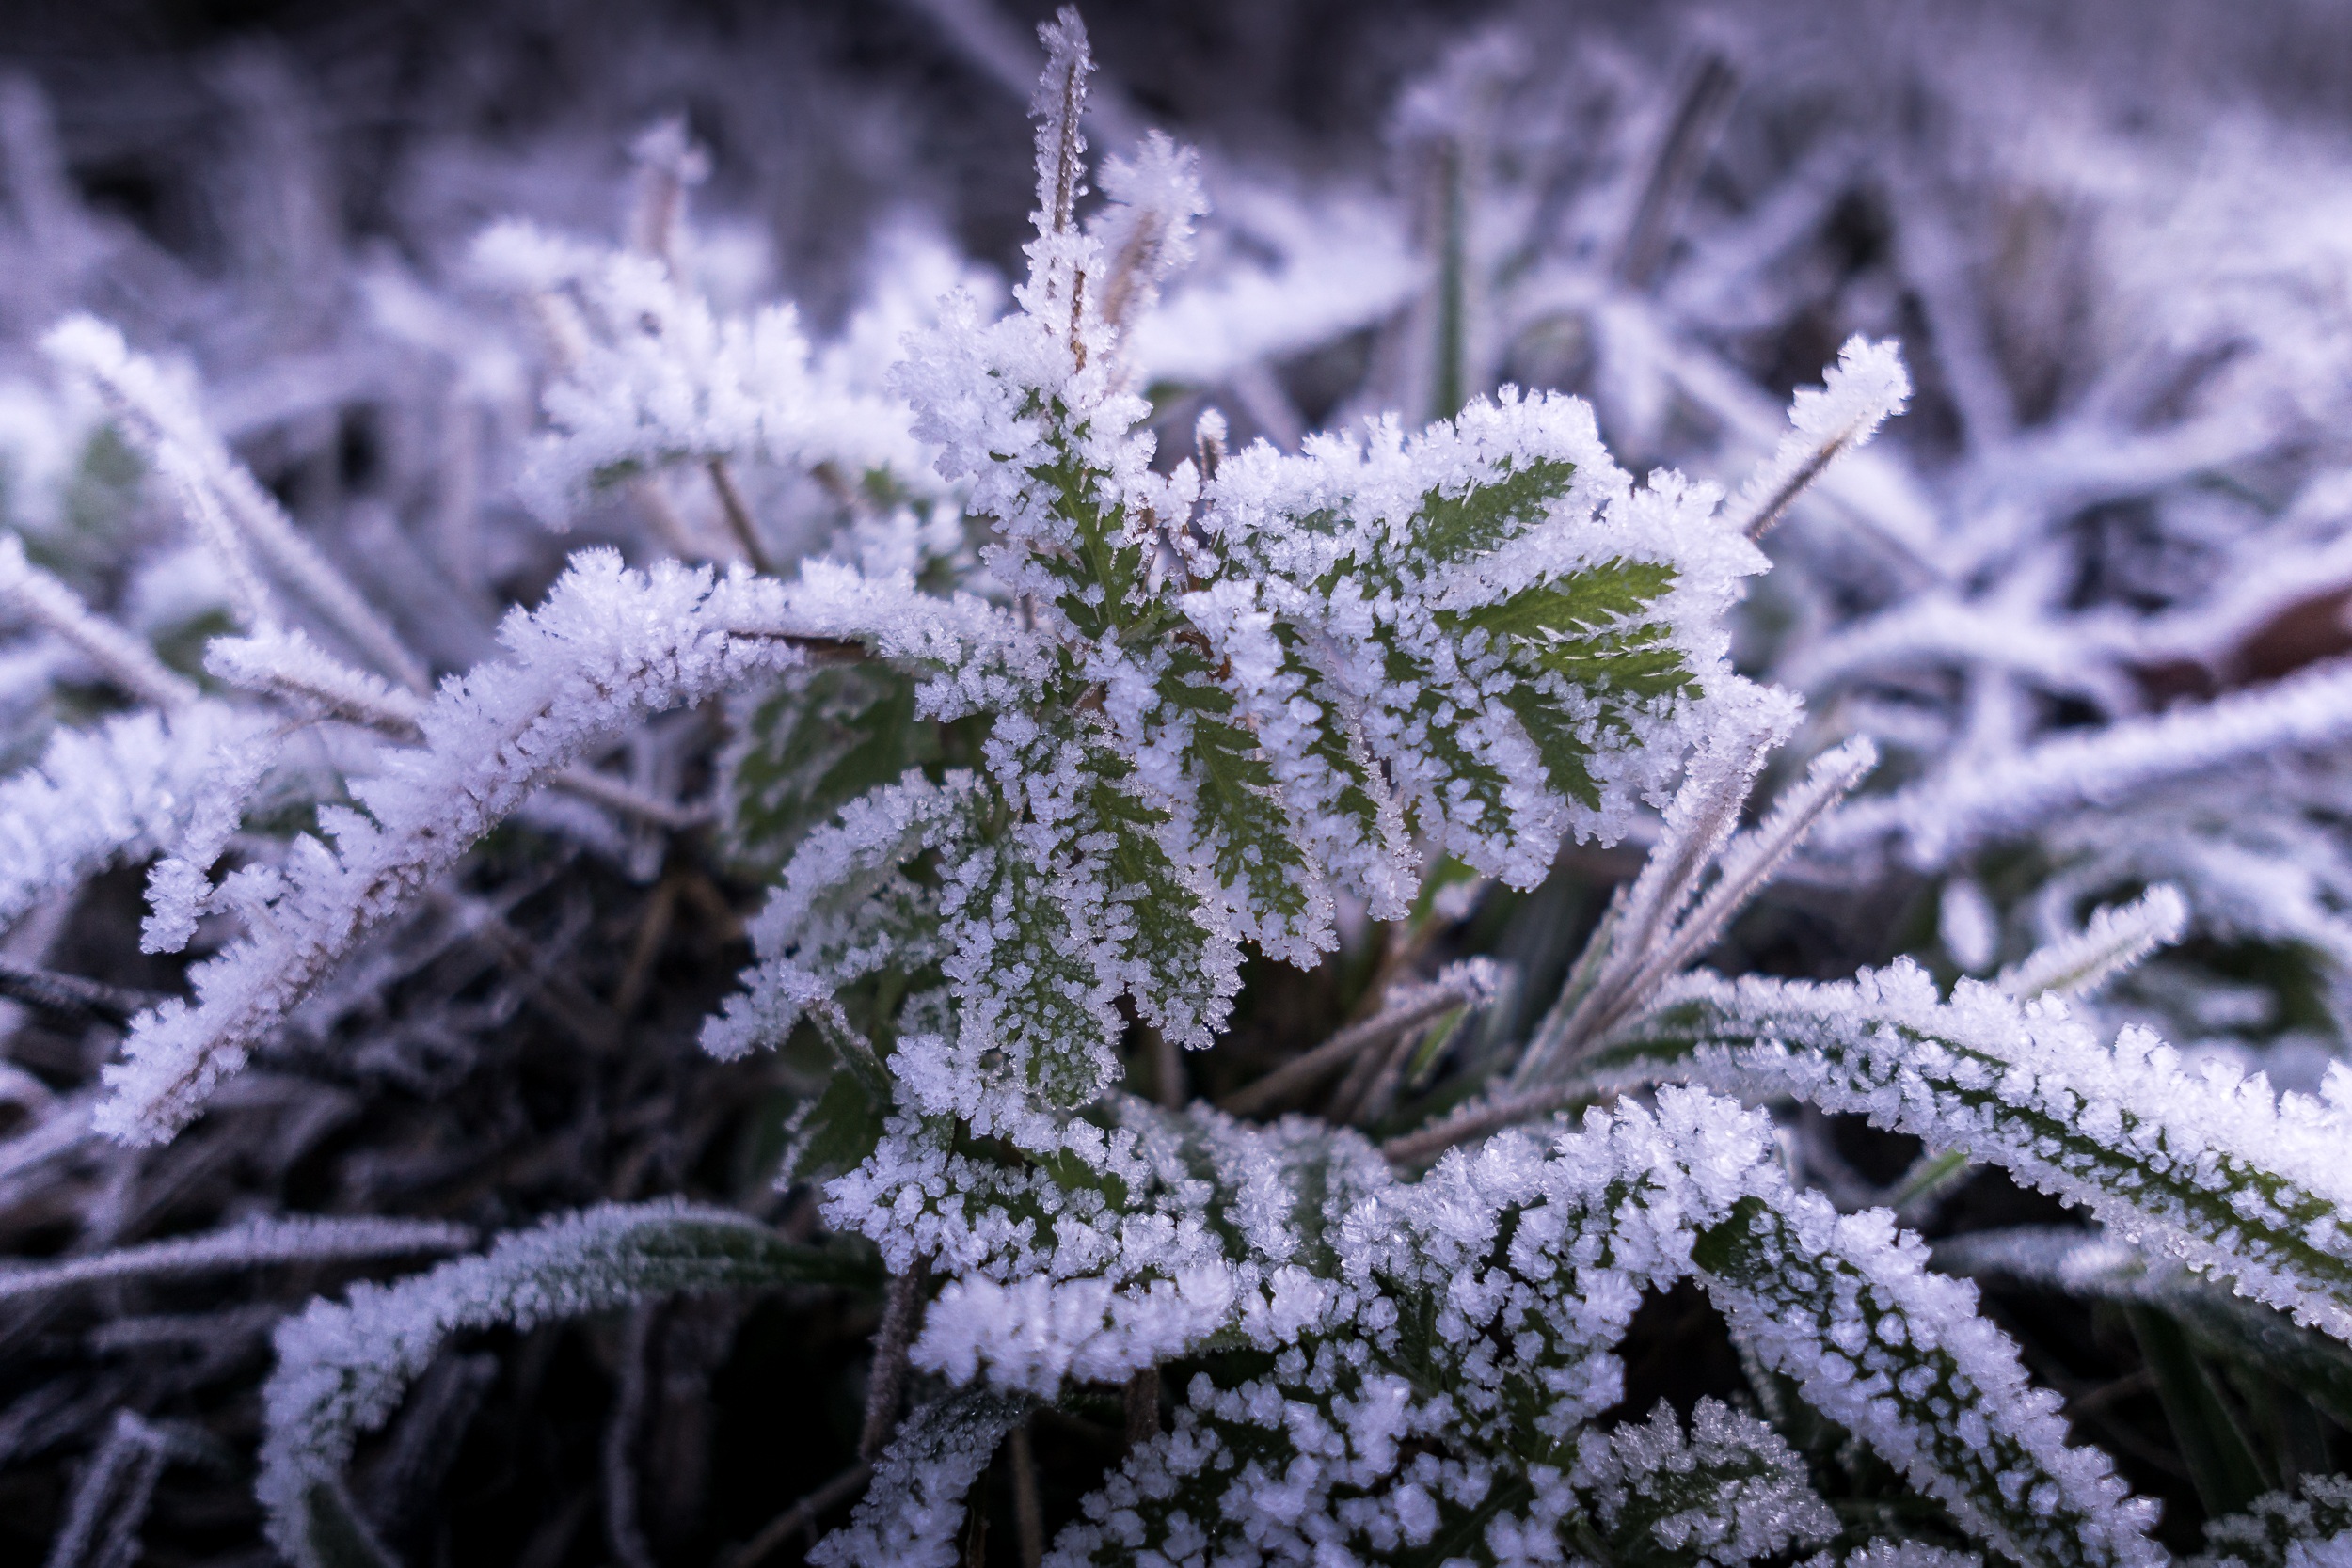
tree, nature, branch, snow, cold, winter, plant, leaf, flower, frost, ice, weather, flora, season, spruce, freezing, macro photography, winter cold, crystals, land plant, iciness, frost weather, under zero degrees